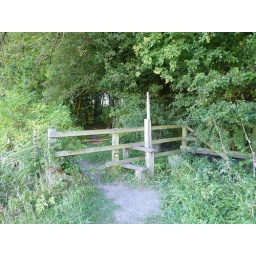
Note the dog shaped hole in the fence - it's great not having to lift Chance over stiles.